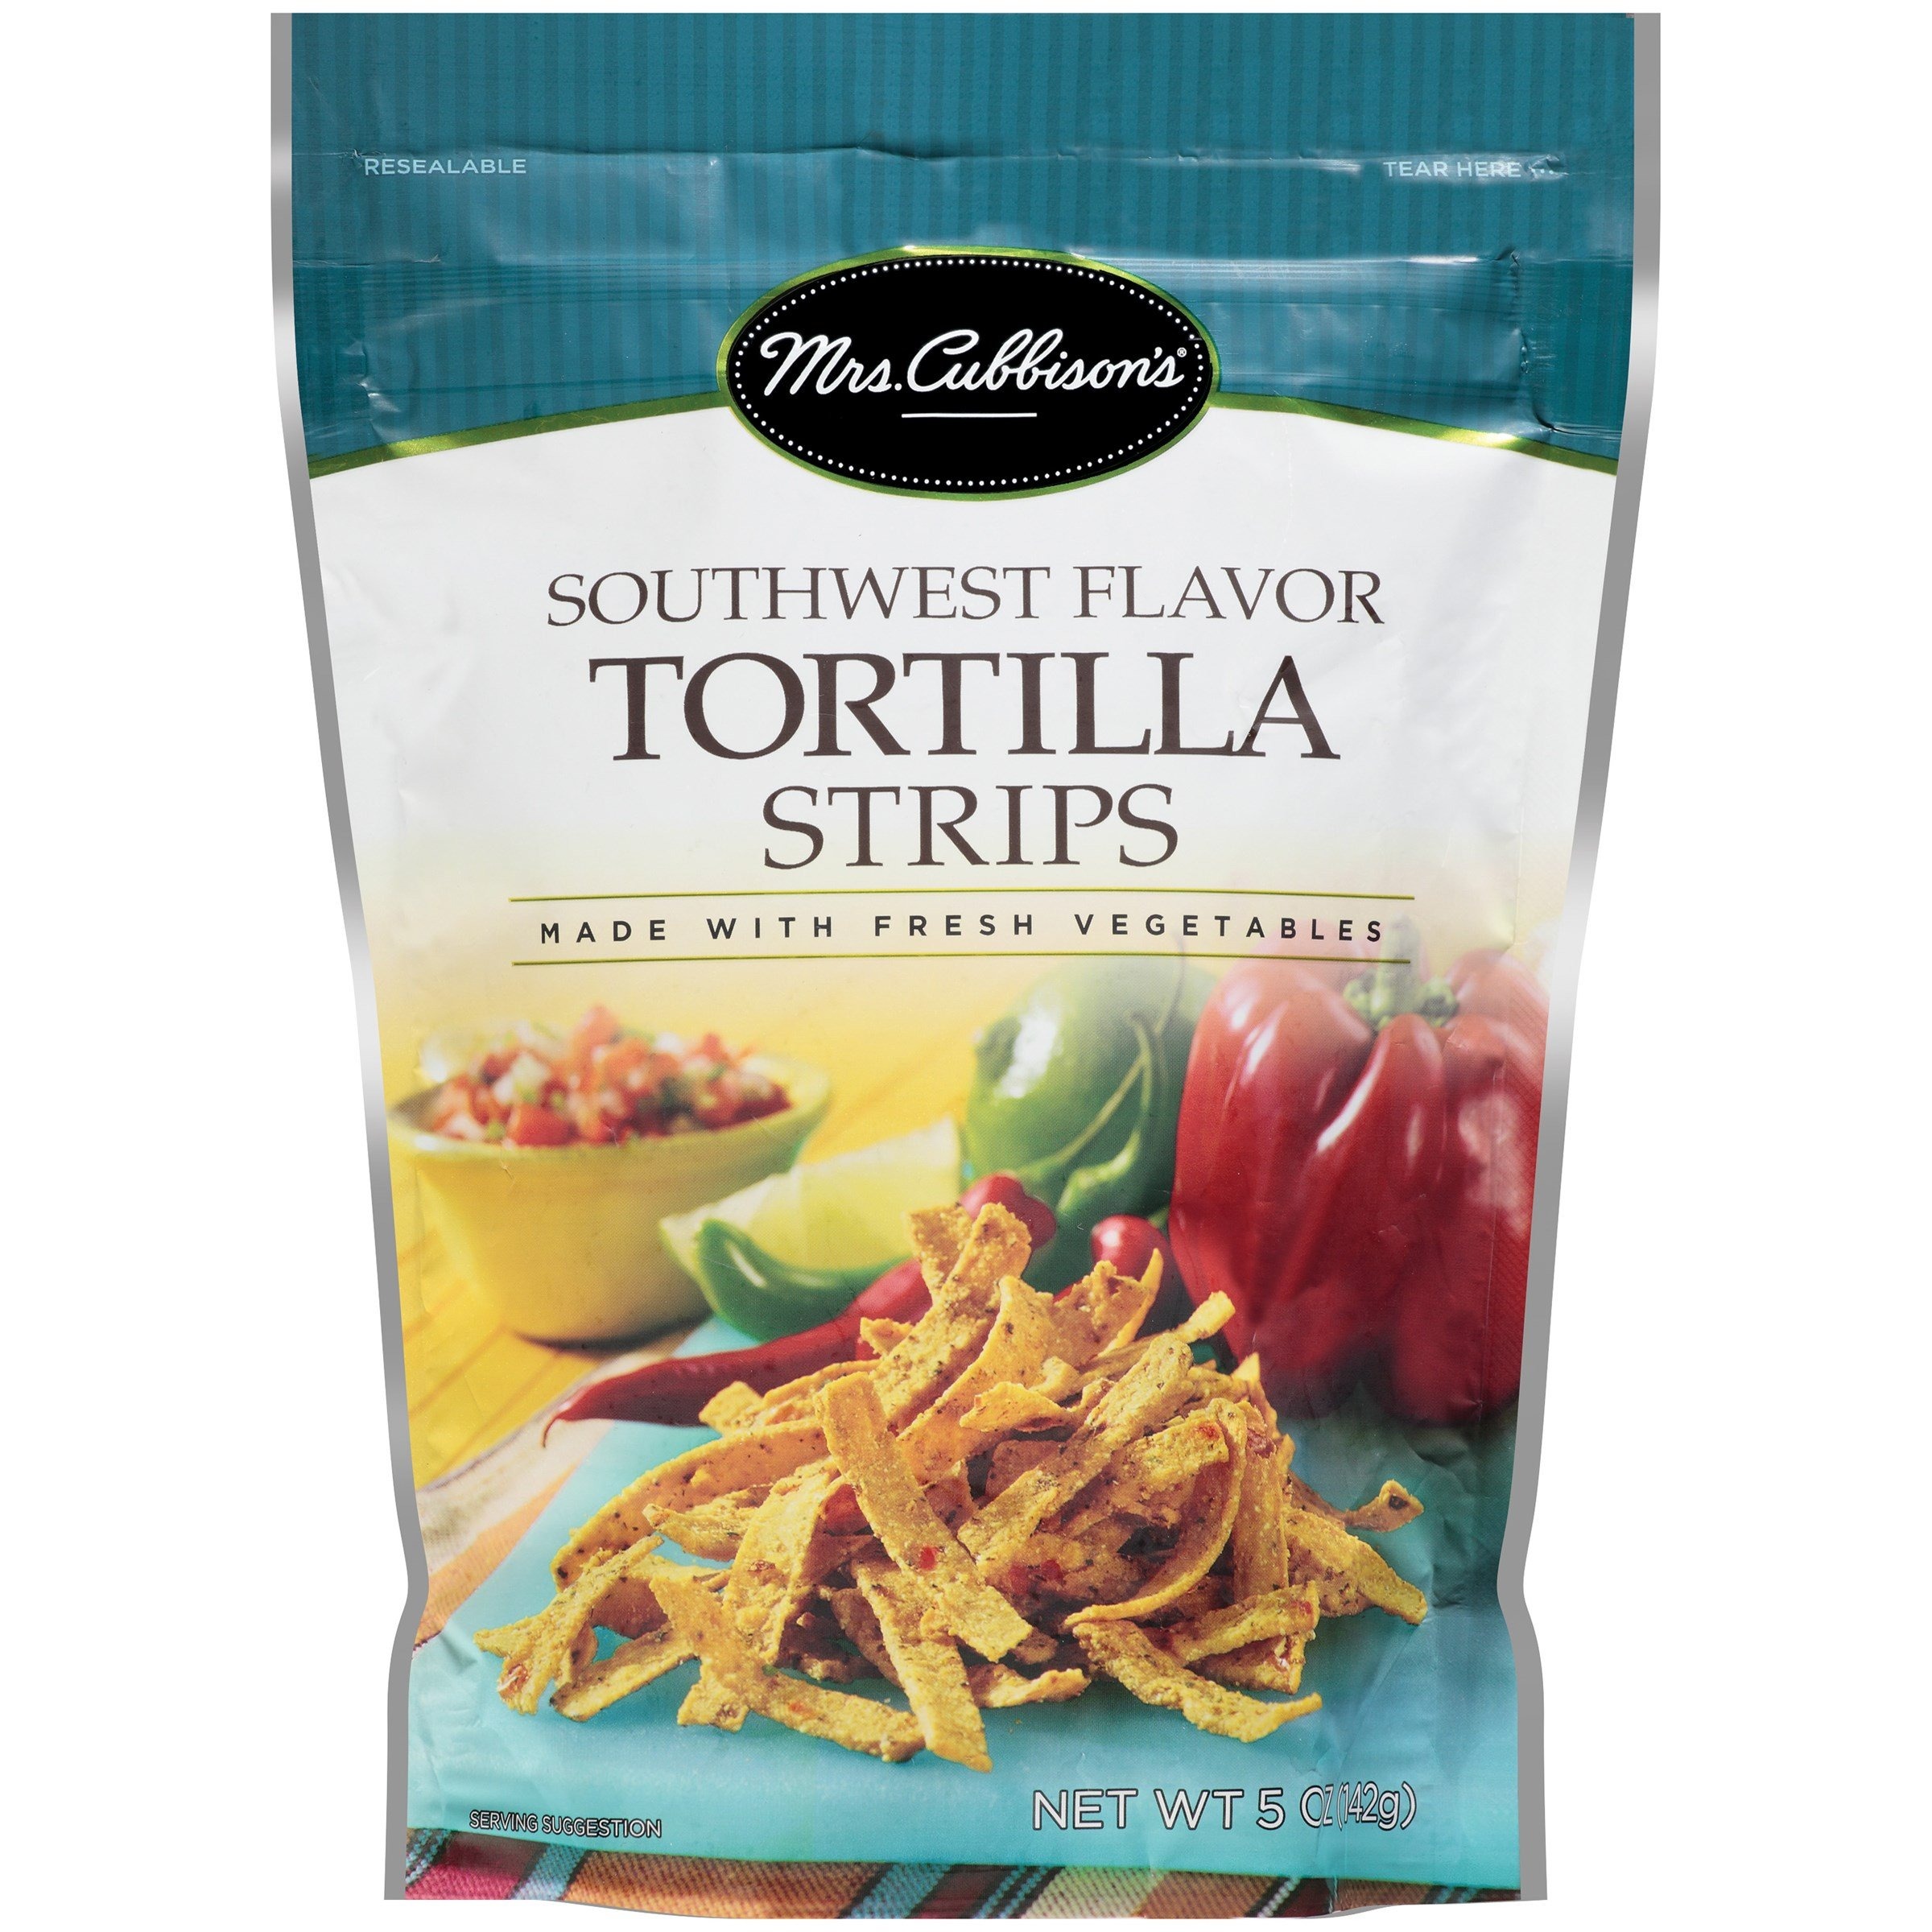
Item Name: Mrs. Cubbison's Tortilla Strips, Southwest, 5 Ounce Bag (Pack of 9)
Bullet Point: Pack of nine, 5 ounce(Total of 45 Ounces)^Made with authentic southwestern spices, real onion, and red pepper^Great for spicing up soups and salads^A total of nine
Value: 45.0
Unit: Ounce

Price: 18.29